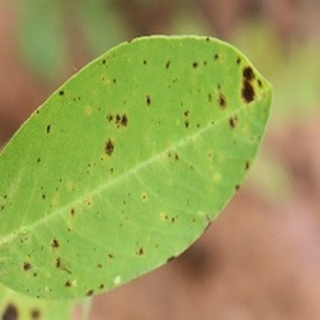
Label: groundnut_late_leaf_spot